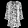
Label: Dress